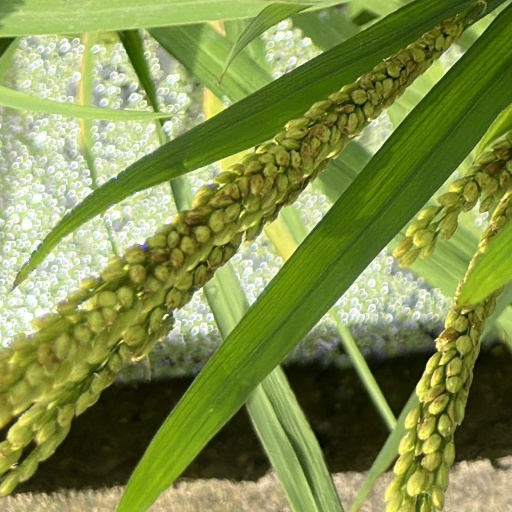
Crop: rice